Calenberg Castle

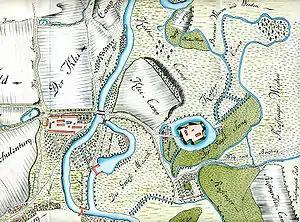
The Calenberg hill in 1771. The map is not north-oriented. Key to the original: a. Calenberg Demesne (to the left of the river); b. Kitchen and arboretum; c. Old castle of Calenberg; d. Licent–Bedienten accommodation; e. Deputat–Bedienten accommodation; f. Oehlmühle millpond; g. Little Pond; k. Posen Pond; l. The hop garden; m. Deputat garden; n. The mill; o. Garden; p. Water overshoot; q. The wells by the ponds.

After the Thirty Years' War the fortress was no longer capable against the greater ranges of guns. In addition there was also a security risk because, if enemies took possession of it, they could threaten the Calenberg Land.